Gabrška Gora

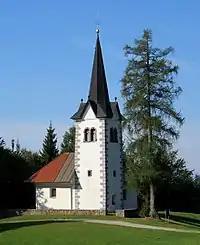
Saint Primus and Felician Church

The local church on a hill above the settlement is dedicated to Saints Primus and Felician. It has 13th-century Romanesque origins, but was rebuilt several times. The main altar is from 1911 with two side altars from the early 19th and 20th centuries. Its bell dates from 1719.